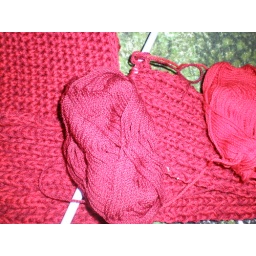
Rib scarf and crochet hat in red WIP